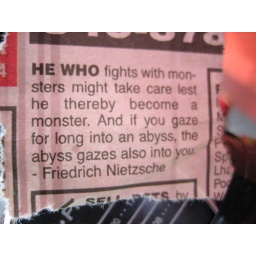
i found this in a paper in kentucky at a truck stop so i put it in my wallet.